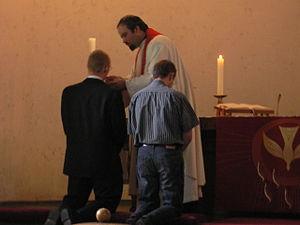
Dans la religion chrétienne, la communion désigne le dernier repas du Christ avec ses disciples, la veille de sa Passion. Le mot désigne aussi, par extension, le sacrement de l'Eucharistie. Lors de la communion, le fidèle reçoit une hostie de la part du prêtre, un morceau de pain ou parfois une hostie de la part du pasteur, ou bien du pain et du vin de la part du prêtre.